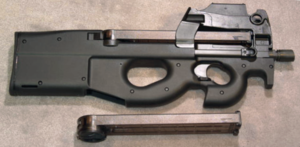
Le FN P90 est un pistolet mitrailleur de conception belge fabriqué par la FN Herstal.